CDV3 (gene)

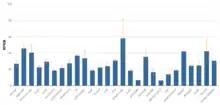
HPA RNA-seq Normal Tissue Expression from NCBI Gene entry on CDV3.

The expression of CDV3 generally decreases throughout fetal development, but expression levels remain high.